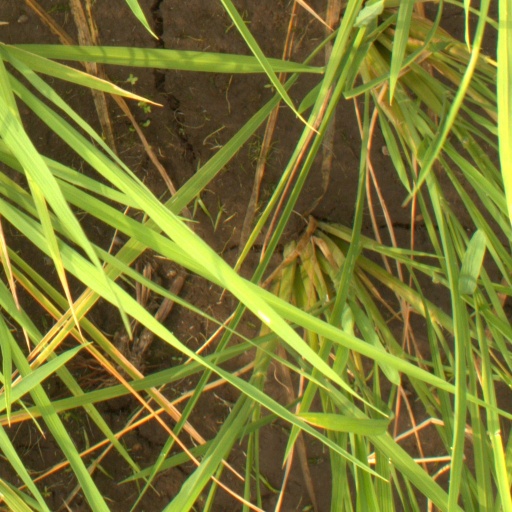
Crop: rice